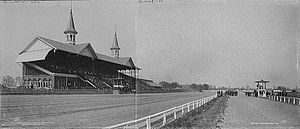
Kentucky Derby / Historie
Churchill Downs i 1901
Kentucky Derby er et hestevæddeløb, der afholdes hvert år i Louisville, Kentucky, i USA, den første lørdag i maj som afslutning af den to uger lange Kentucky Derby Festival. Løbet er i klasse I og er åbent for tre-årige fuldblodsheste, der løber over en distance på 1,25 miles på Churchill Downs. Hingste og vallakker bærer 126 pounds og hopper 121 pounds.